Live Like a Cop, Die Like a Man

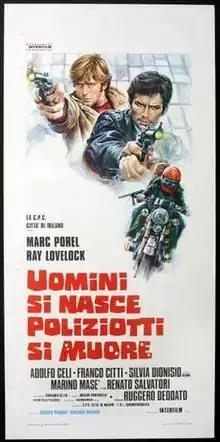
Italian film poster for "Live Like a Cop, Die Like a Man"

Live Like a Cop, Die Like a Man is a 1976 Italian poliziotteschi crime film, directed by Ruggero Deodato and starring Marc Porel and Ray Lovelock.